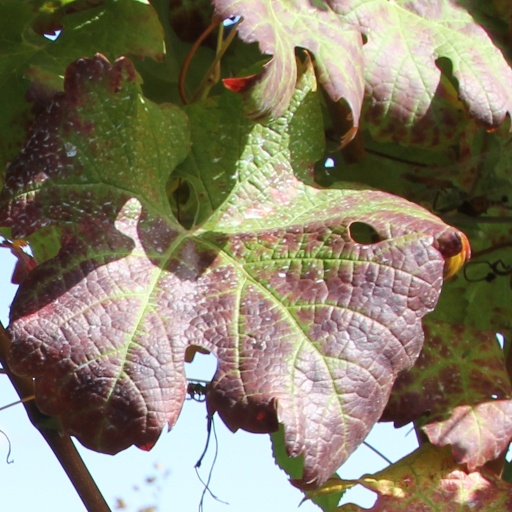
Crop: grape